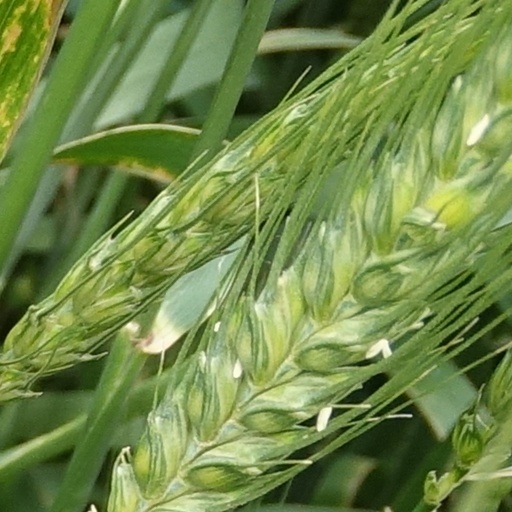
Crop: wheat